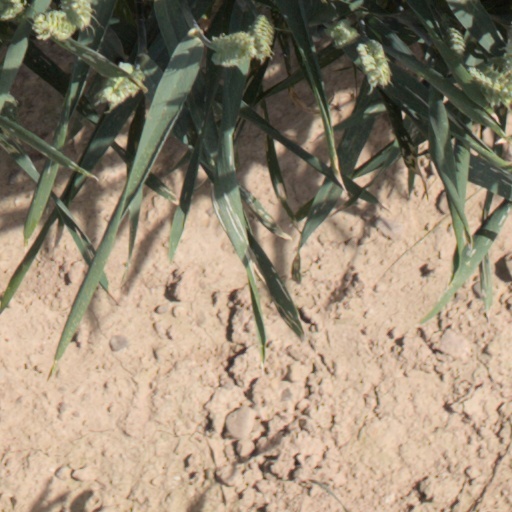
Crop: wheat